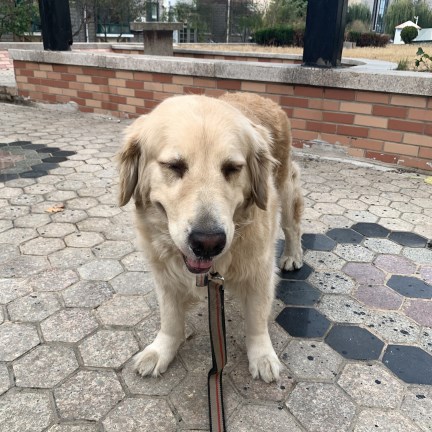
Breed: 5355-n000126-golden_retriever